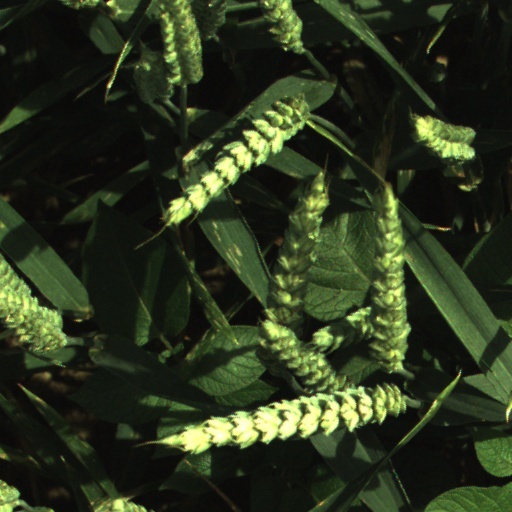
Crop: wheat